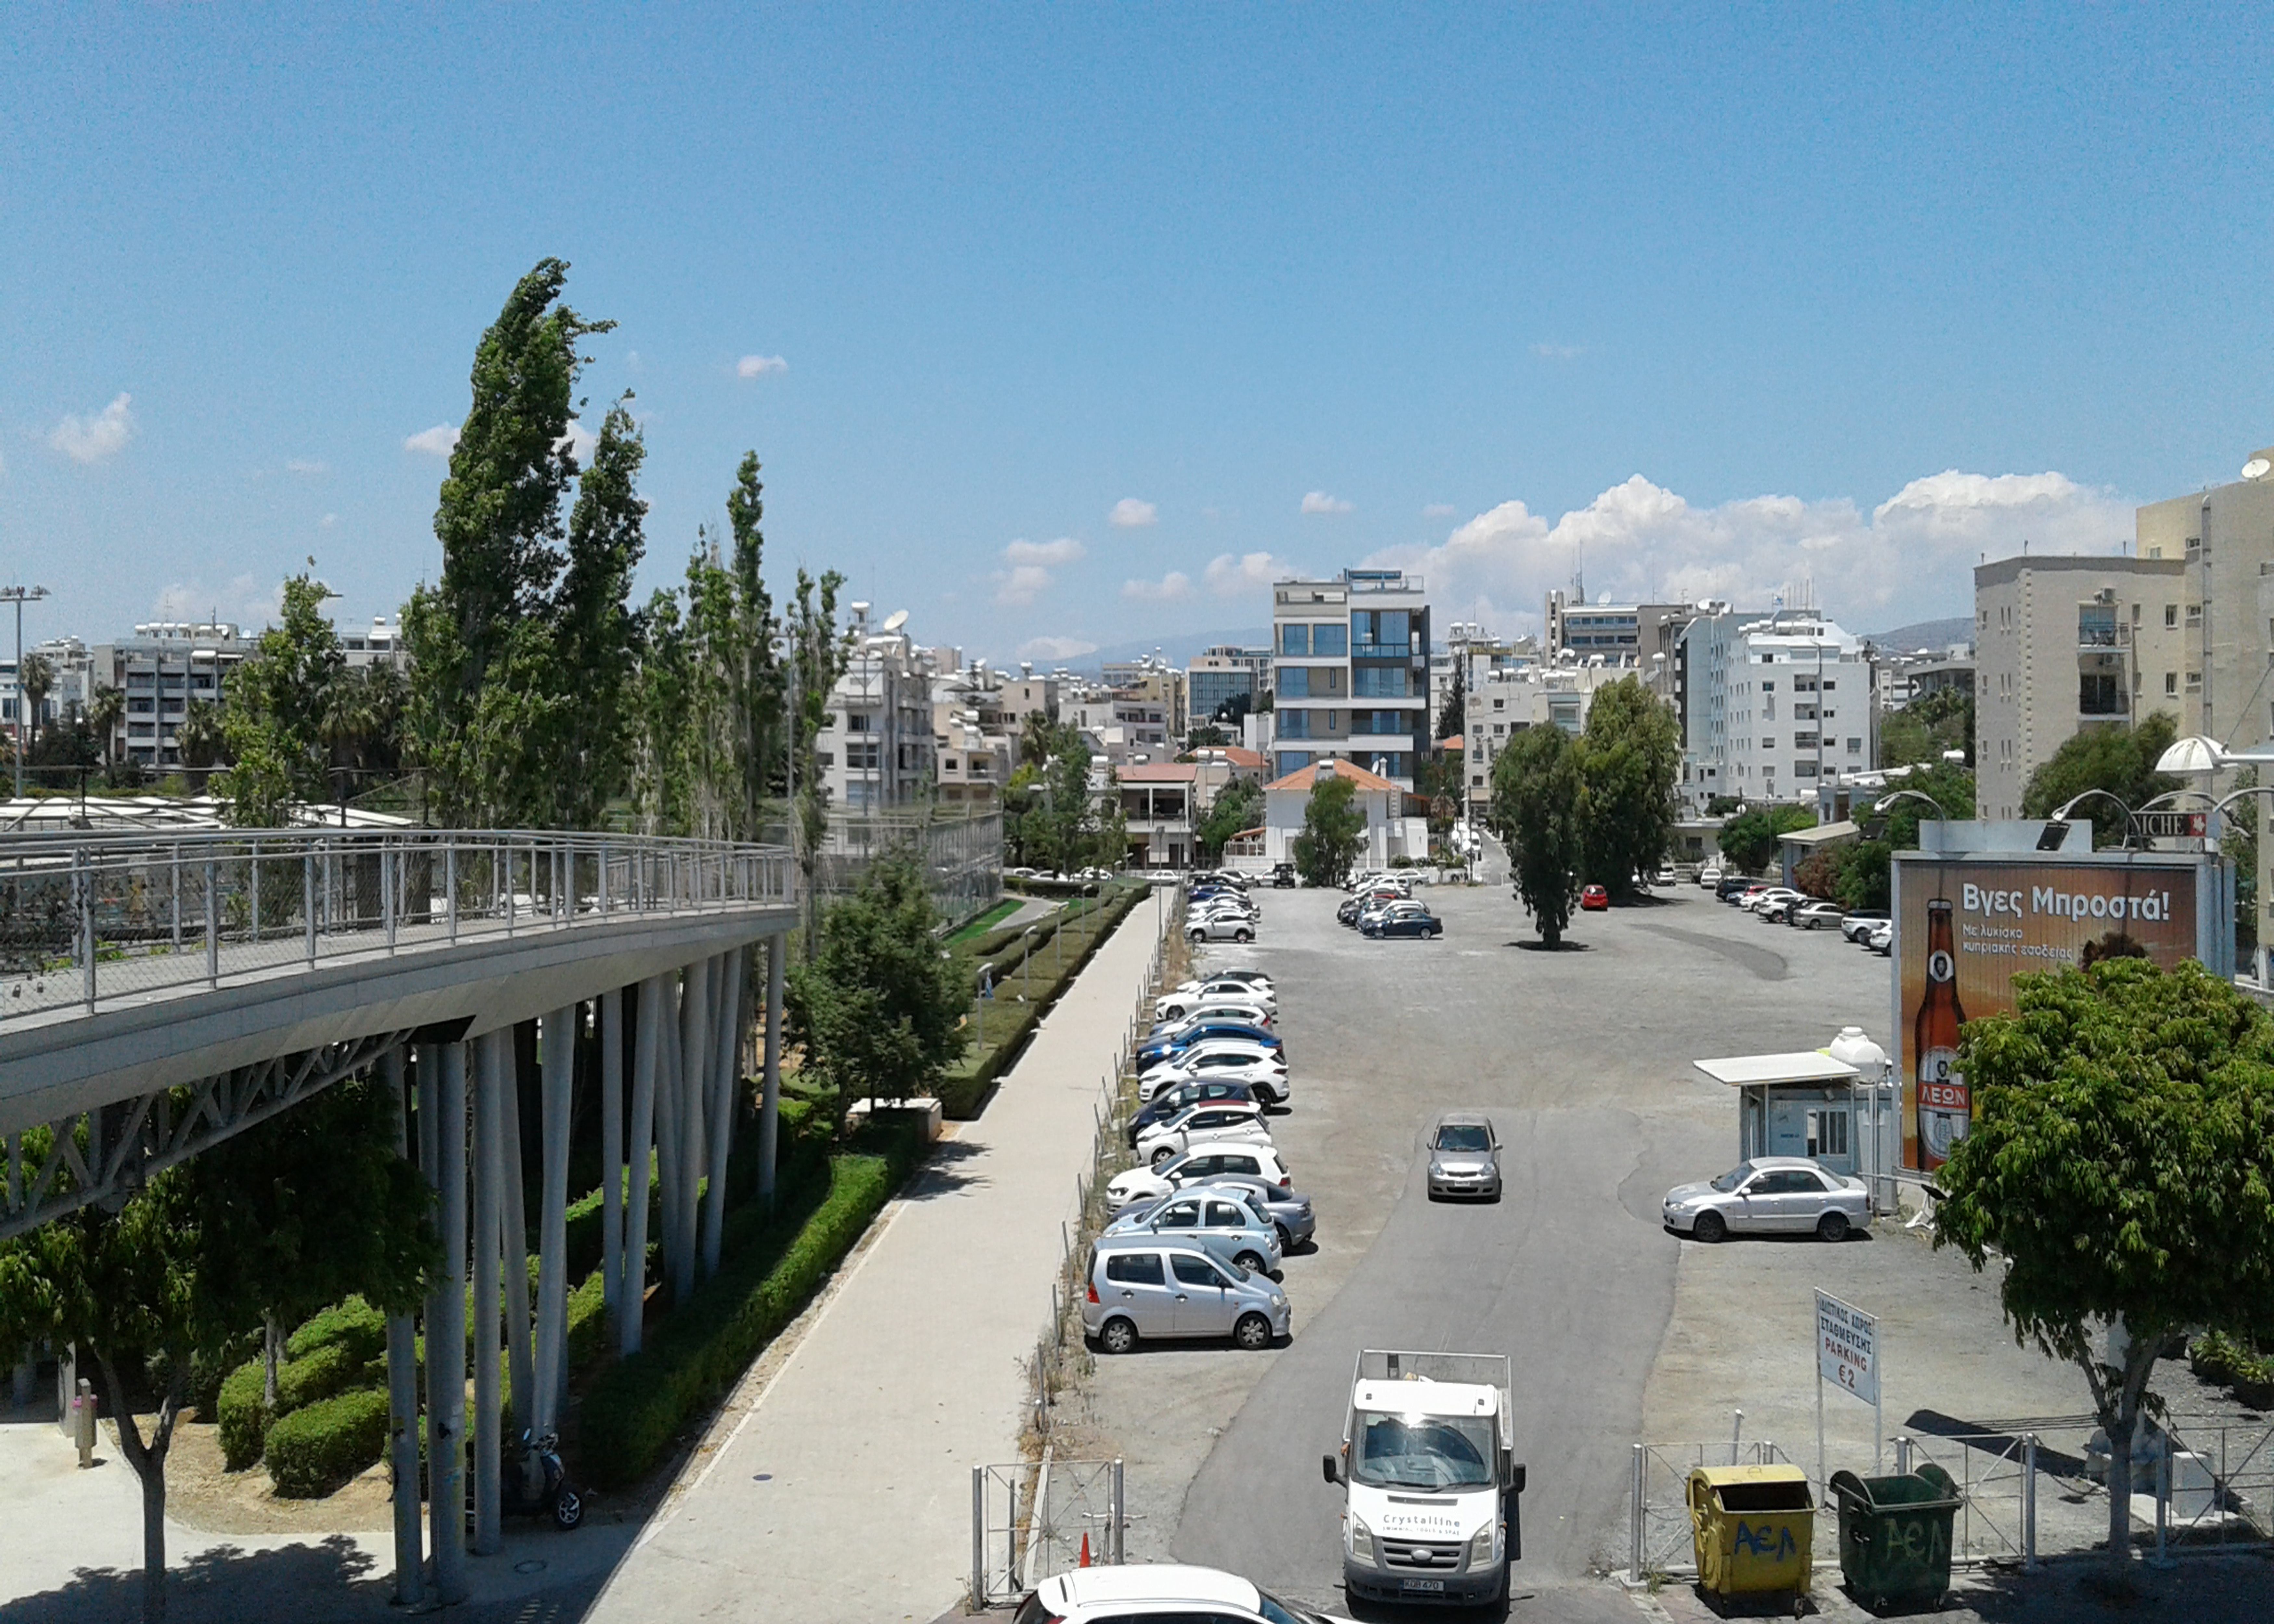
crossings, parking, traffic, cars, car, cloud, sky, plant, vehicle, daytime, building, infrastructure, tree, road surface, motor vehicle, thoroughfare, street light, urban design, asphalt, road, city, van, metropolitan area, urban area, mixed use, landscape, wheel, tower block, parking lot, street, lane, family car, condominium, cityscape, automotive exterior, suburb, nonbuilding structure, freeway, intersection, apartment, concrete bridge, downtown, mid size car, pedestrian, compact car, tourism, highway, girder bridge, luxury vehicle, vacation, truck, compact mpv, transport, overpass, town square, bridge, city car, junction, traffic congestion, skyline